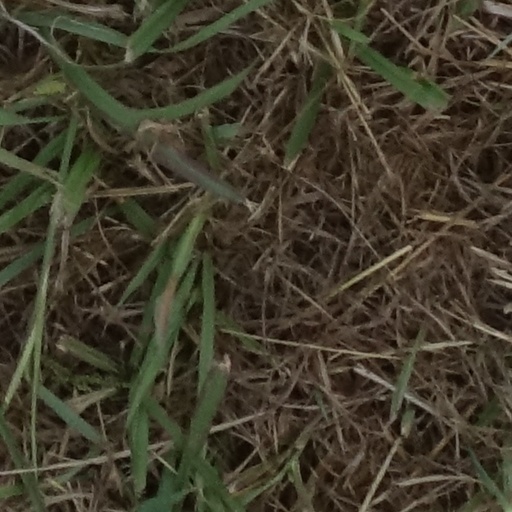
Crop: sorghum